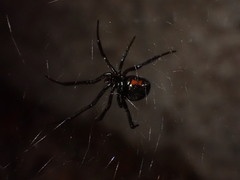
Species: Lactrodectus_hesperus